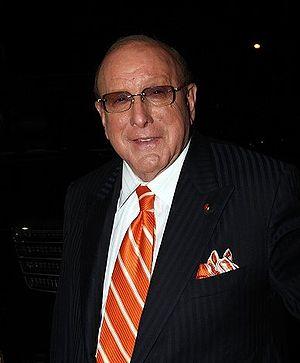
Clive Davis est un producteur de musique américain, né le 4 avril 1932 à Brooklyn.
J-Arista Records est un label filiale de BMG créé par Clive Davis en 2000.